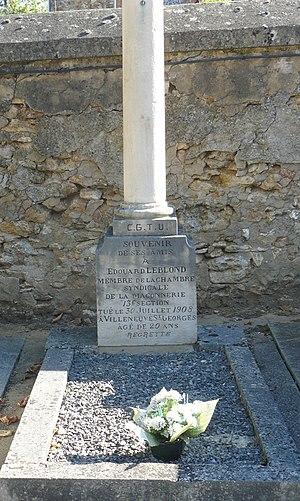
Tombe au cimetière de Palaiseau (Essonne) de l'ouvrier Édouard Leblond, tué à Villeneuve Saint-Georges le 30 juillet 1908
La grève de Draveil et de Villeneuve-Saint-Georges, dans le département de Seine-et-Oise, commence le 2 mai 1908, sous le cabinet Clemenceau. Plusieurs grévistes sont tués pendant les manifestations qui se déroulent jusqu'au 30 juillet 1908, suscitant de vives critiques du cabinet Clemenceau par les socialistes.